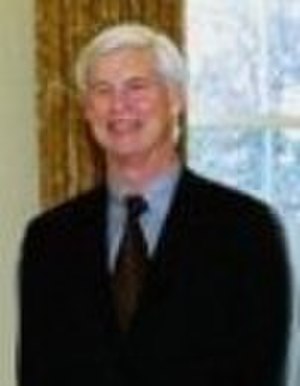
Sveriges Riksbanks pris i økonomi / Prismodtagere
Sveriges Riksbanks pris i økonomisk videnskab til Alfred Nobels minde, også kaldet Nobelprisen i økonomi, er en pris for enestående bidrag til den økonomiske videnskab. Den anses for at være den mest prestigefyldte pris indenfor økonomisk forskning.